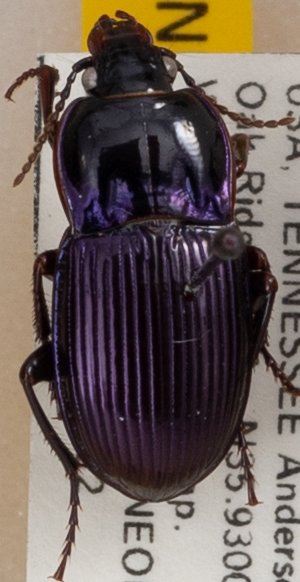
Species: Myas coracinus
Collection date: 2022-06-22 04:00:00
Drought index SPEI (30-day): -0.58
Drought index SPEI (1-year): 0.23
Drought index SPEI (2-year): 0.03